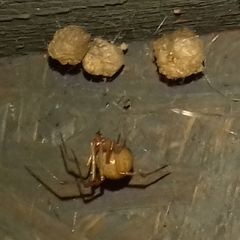
Species: Parasteatoda_tepidariorum